Describe the emotion expressed in this image:  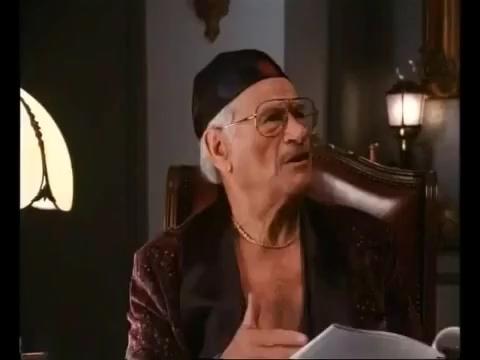
This person displays Pain, valence and arousal with low intensity.